Municipality of Tomislavgrad

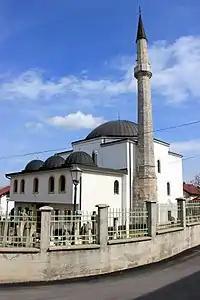
Džudža Džafer Mosque in Tomislavgrad

The Ottomans exploited the rivalry among Croatian nobles and penetrated parts of Bosnia in the 1430s. They first traversed the area of Tomislavgrad in 1449 en route to Cetina, under the control of Croatian Ban Petar Talovac, at the invitation of Stjepan Vukčić Kosača. Kosača had sought the Ottomans' aid against Duke Sladoje Semković. During their campaign, the Ottomans enslaved many and plundered the region.